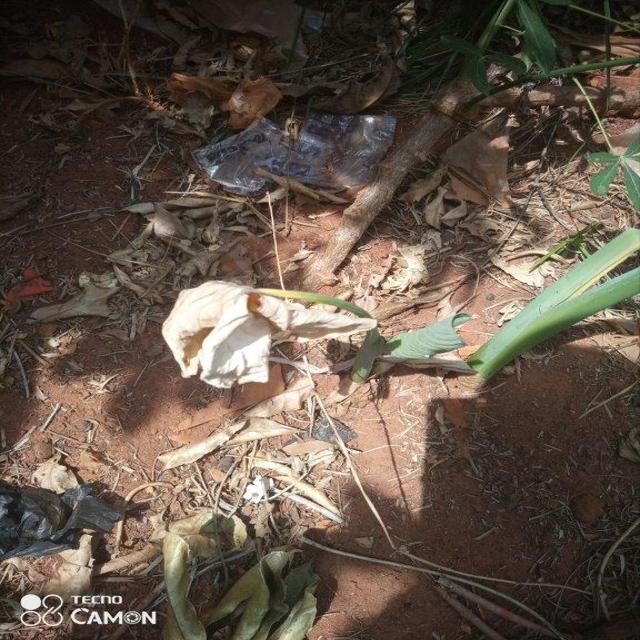
Label: Late_Blight